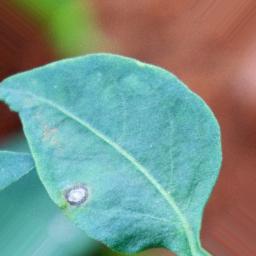
Label: cercospora